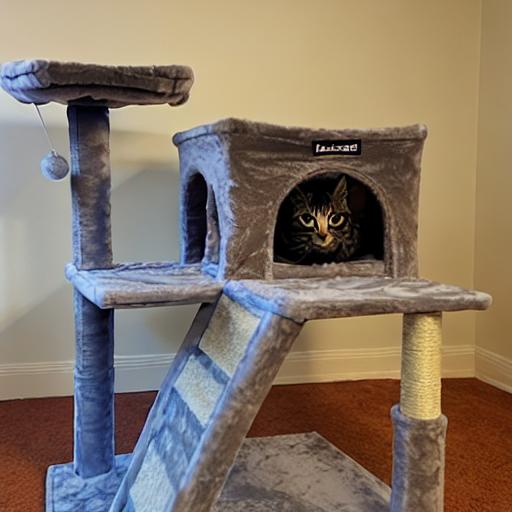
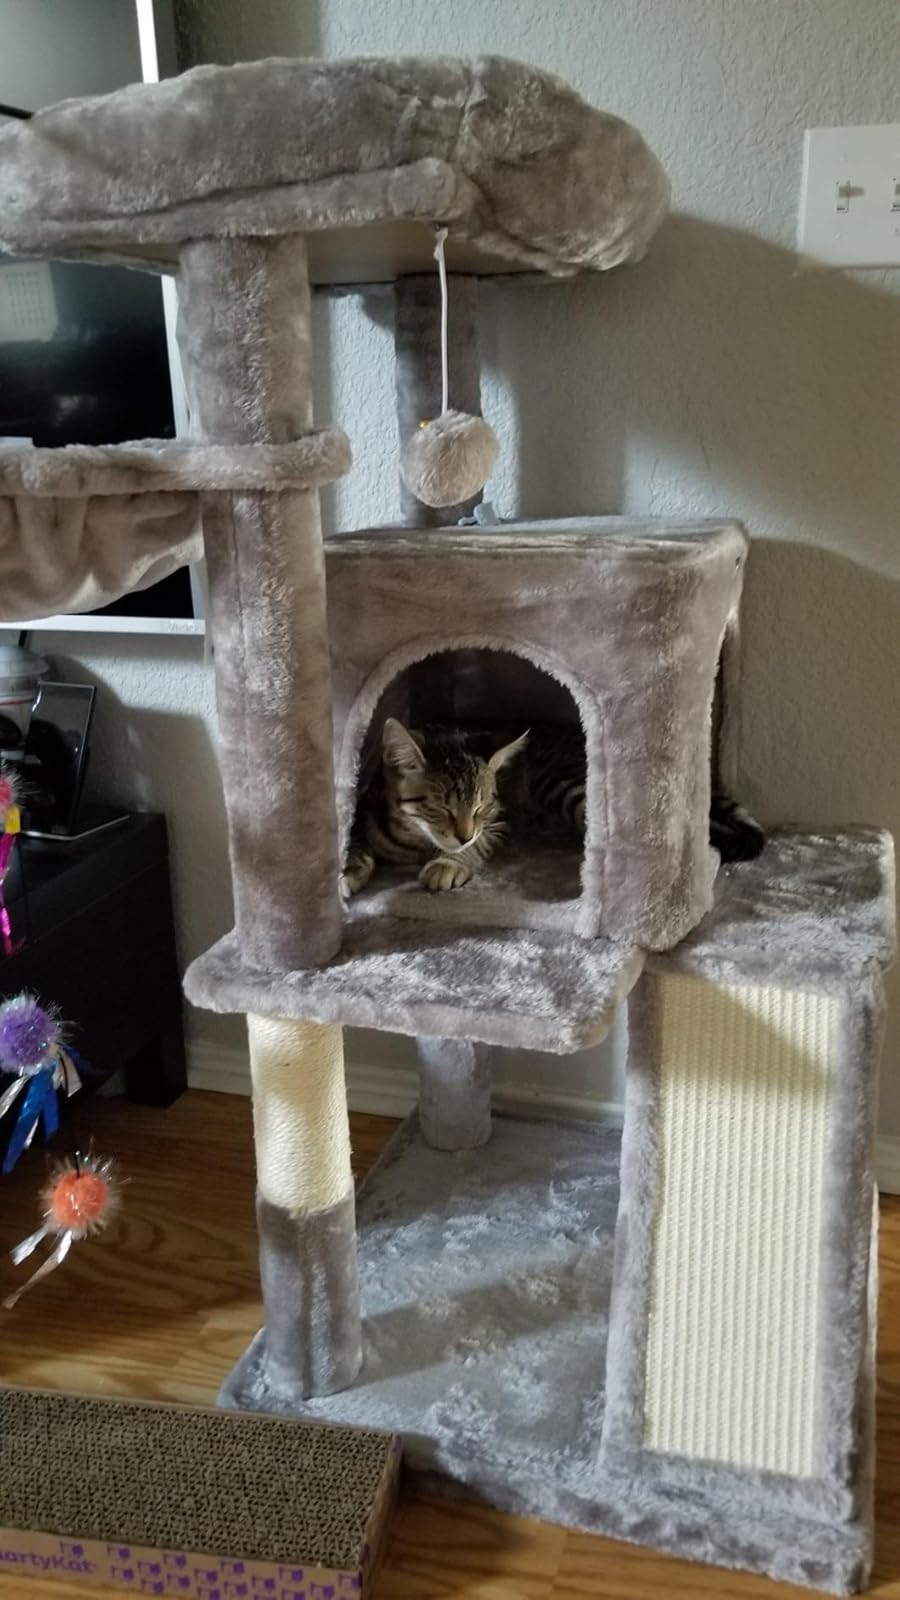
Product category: items_cat tree
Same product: no